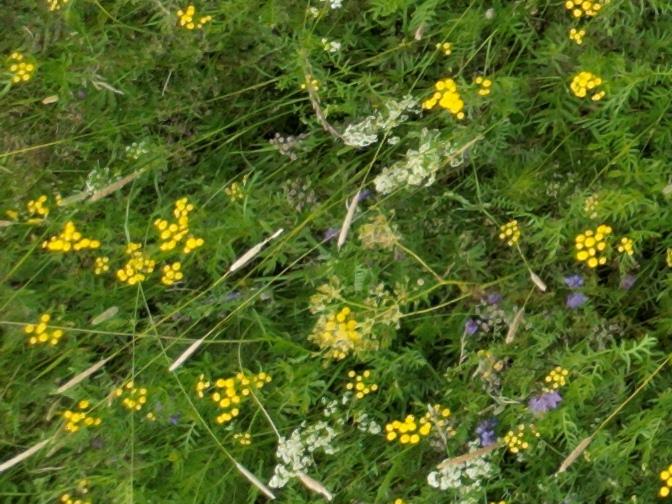
Flowers visible: yarrow flowers, yarrow flowers, yarrow flowers, yarrow flowers, yarrow flowers, yarrow flowers,  daisy flowers, yarrow flowers, yarrow flowers, yarrow flowers,  daisy flowers, yarrow flowers, yarrow flowers, yarrow flowers, yarrow flowers, yarrow flowers, yarrow flowers